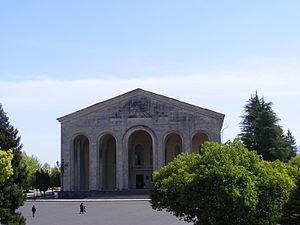
Ozourguéti est une ville de Géorgie et la capitale de la région de Gourie.